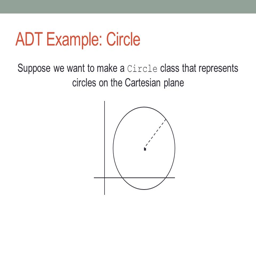
example : circle suppose we want to make a class that represents circles on the plane .